Kalpattu

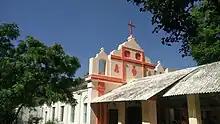
Old St.Paul the Hermit church

St.Paul the Hermit churchis the old church, the newer one attached to the right side of old church.. The St. Paul's feast comes every year on 8 August the feast celebrate very grandly every year, people come from everywhere and some people stay there till the feast end.